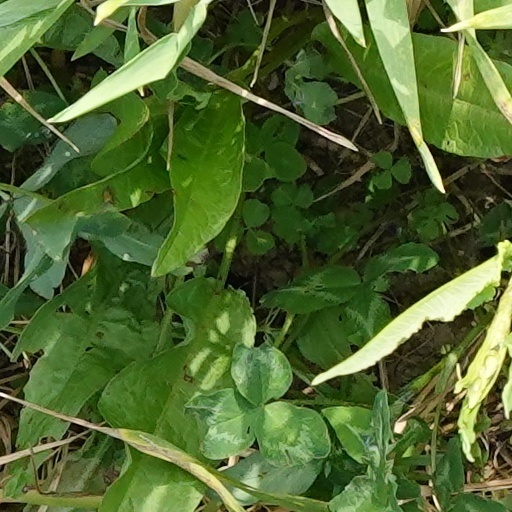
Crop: wheat